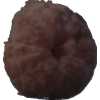
Label: orange_peeled